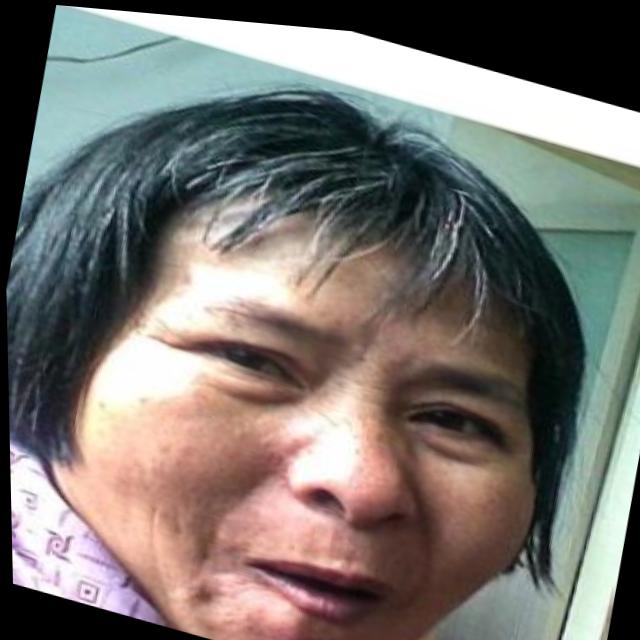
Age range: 45-64